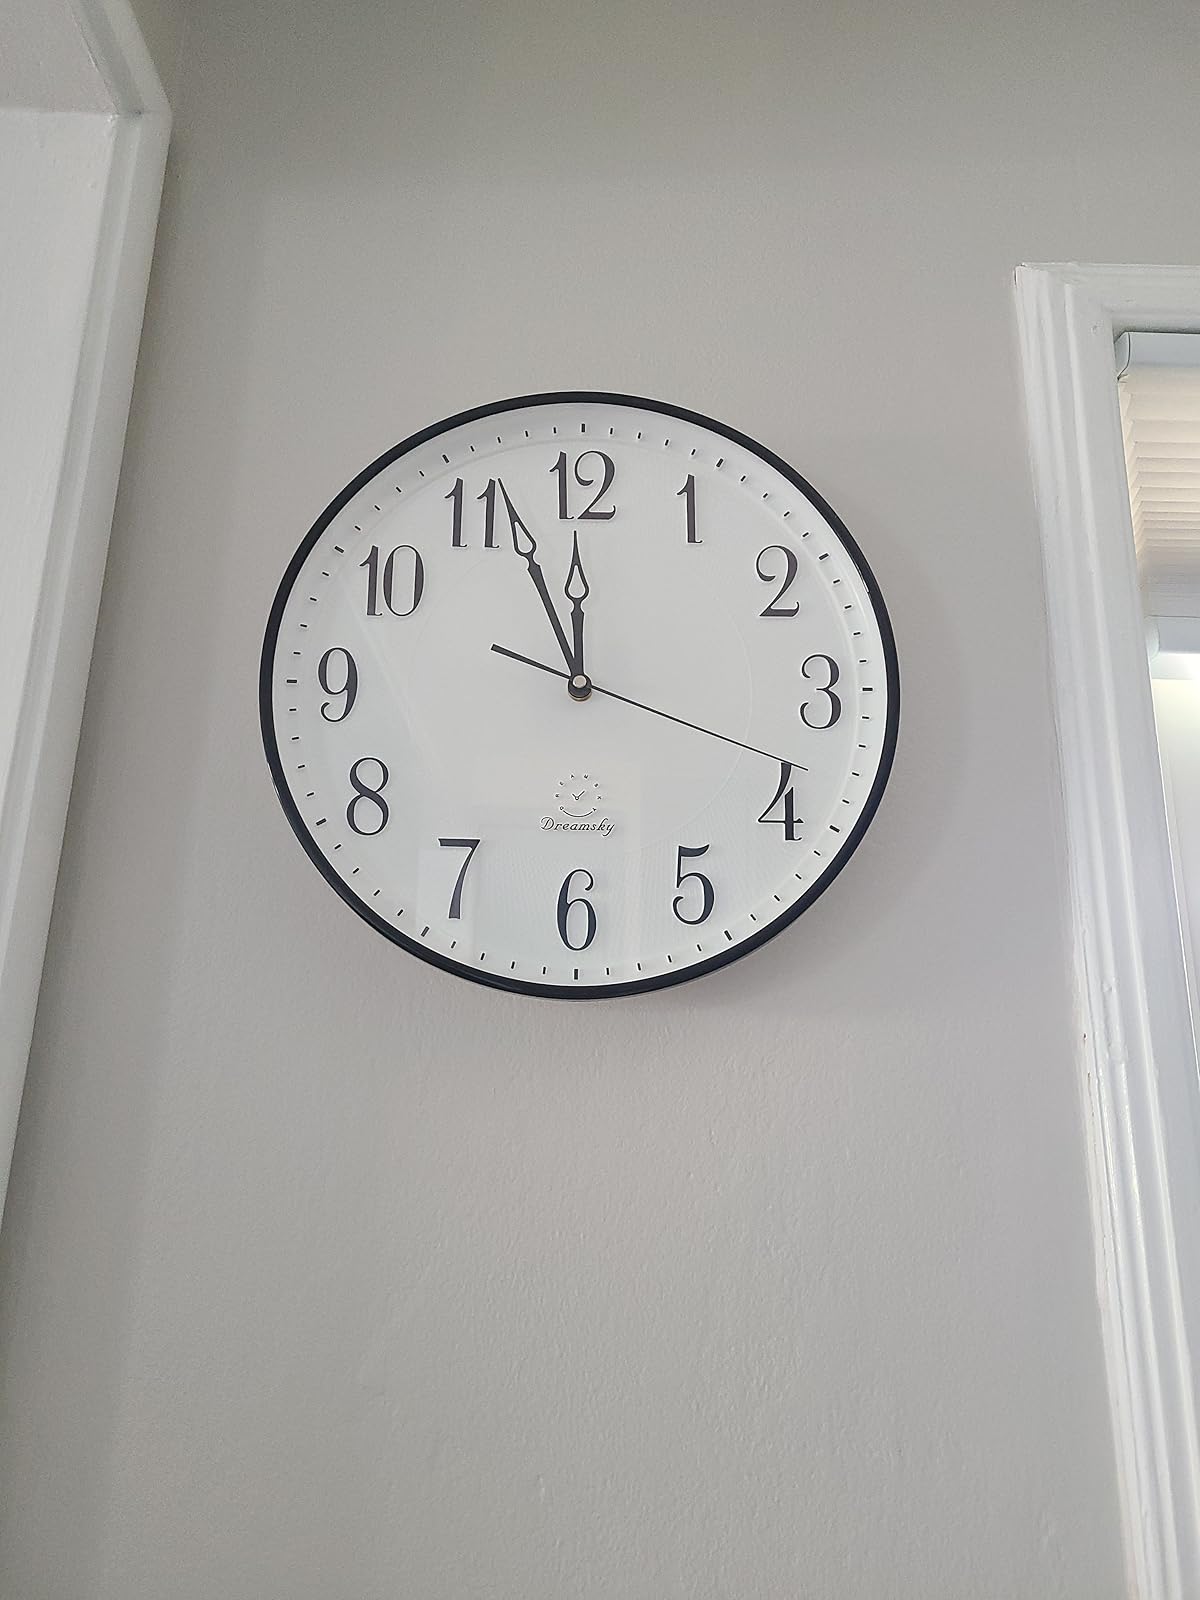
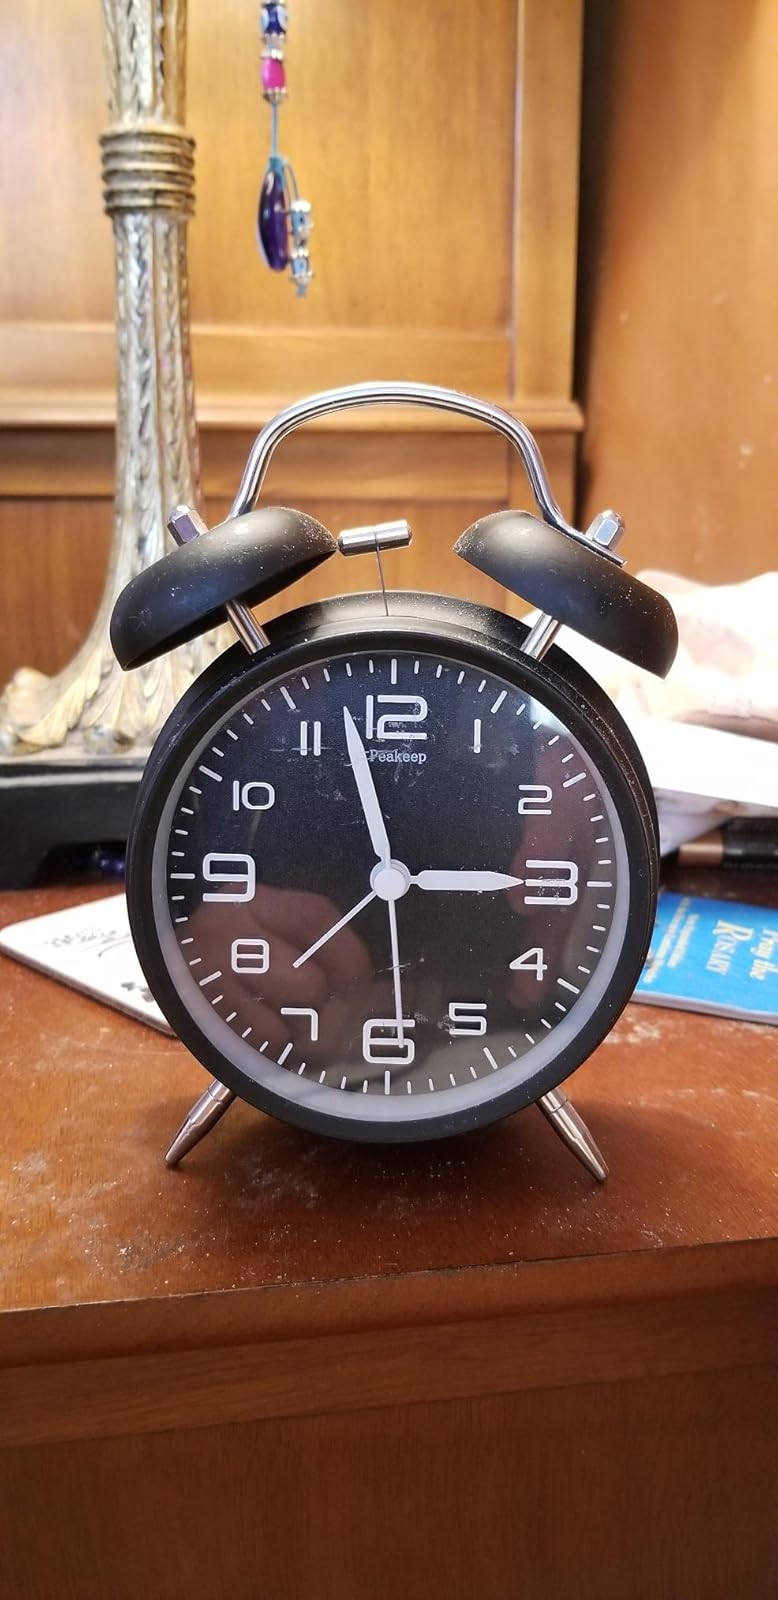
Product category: clock
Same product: no